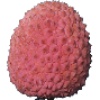
Label: lychee